Gotland

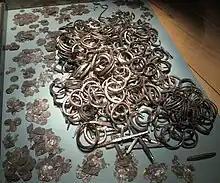
A part of the Spillings Hoard at Gotland Museum

Gutasaga contains legends of how the island was settled by Þieluar and populated by his descendants. It also tells that a third of the population had to emigrate and settle in southern Europe, a tradition associated with the migration of the Goths, whose name has the same origin as "Gutes", the native name of the people of the island. It later tells that the Gutes voluntarily submitted to the king of Sweden and asserts that the submission was based on mutual agreement, and notes the duties and obligations of the Swedish King and Bishop in relationship to Gotland. According to some historians, it is therefore an effort not only to write down the history of Gotland, but also to assert Gotland's independence from Sweden.